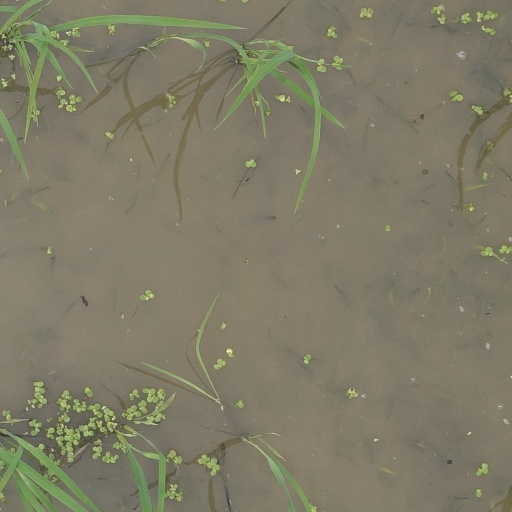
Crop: rice